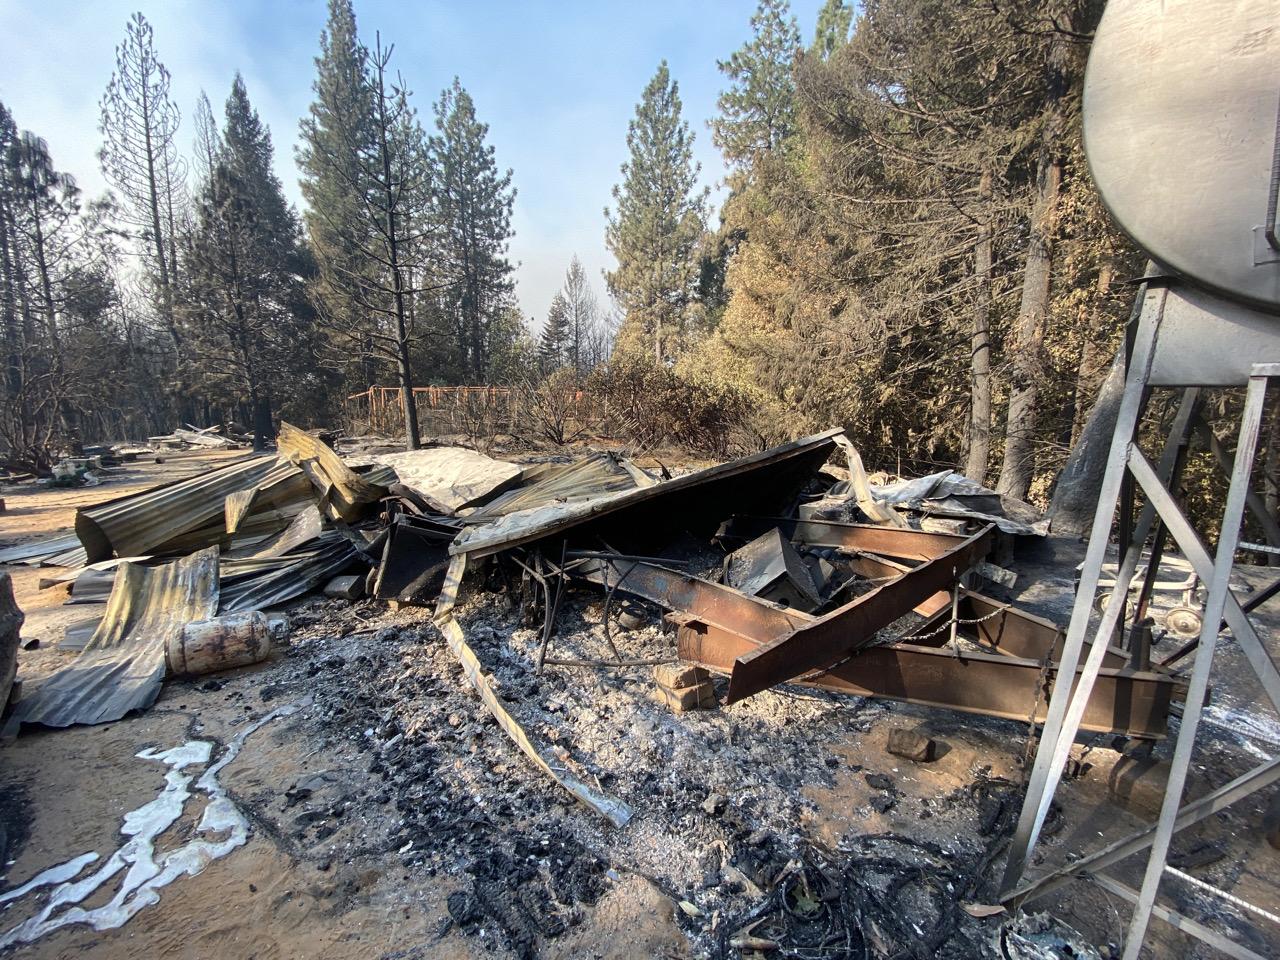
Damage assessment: destroyed